Woodford Halse railway station

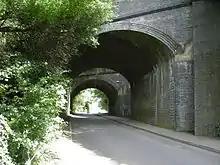
Bridges of the former Great Central main line at Woodford Halse, Northamptonshire

The station was situated near Woodford Halse North Curve Junction linking the GCR with the Stratford-upon-Avon and Midland Junction Railway (SMJ) route between Stratford-upon-Avon and Towcester, and a separate platform was provided on the west side for SMJ trains, a timber structure later replaced by a concrete slab construction although still referred to as the "wooden platform". Further south however was the more important Culworth Junction, divergence point for a stretch of line in length linking the GCR with the Great Western Railway at , enabling some extensive and varied cross-country workings to take place.